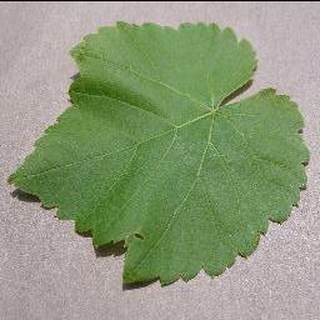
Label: healthy_grape